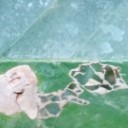
Label: Miner